Sarfraz Manzoor

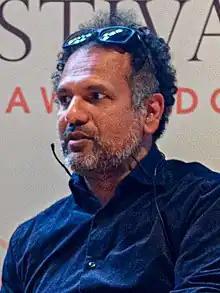
Manzoor in 2021

Sarfraz Manzoor (born 9 June 1971) is a British journalist, documentary maker, broadcaster, and screenwriter of Pakistani origin. He is a regular contributor to "The Guardian", presenter of documentaries on BBC Radio 4, and a cultural commentator who appears on programmes such as "Newsnight Review" and "Saturday Review". His first book, "Greetings from Bury Park", was published in 2007.